Air pollution

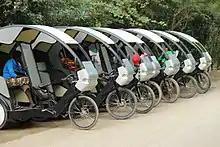
a row of electric rickshaws with a couple of people inside

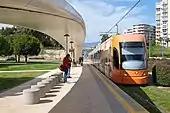
see caption

Naturally, water in the atmosphere is slightly acidic. Some pollutants can form strong acids, making rainwater much more acidic. Key acids that cause acid rain are nitric acid (HNO), sulfuric acid (HSO) and hydrochloric acid (HCl). HCl comes from coal combustion. HSO forms from SO, which comes from the burning of coal and oil and from some industrial processes like smelting. HNO forms from NO, which is formed during high-temperature combustion. The term acid rain not only refers to rain, but also to pollution from hail, fog and snow.